Doug Gabriel

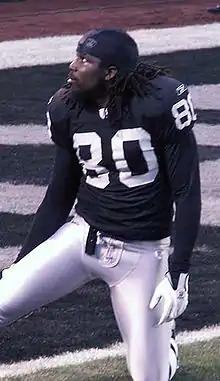
Gabriel with the Oakland Raiders

Douglas Gabriel (born August 27, 1980) is an American former professional football wide receiver. He was selected by the Oakland Raiders in the fifth round of the 2003 NFL draft. He played college football at UCF.